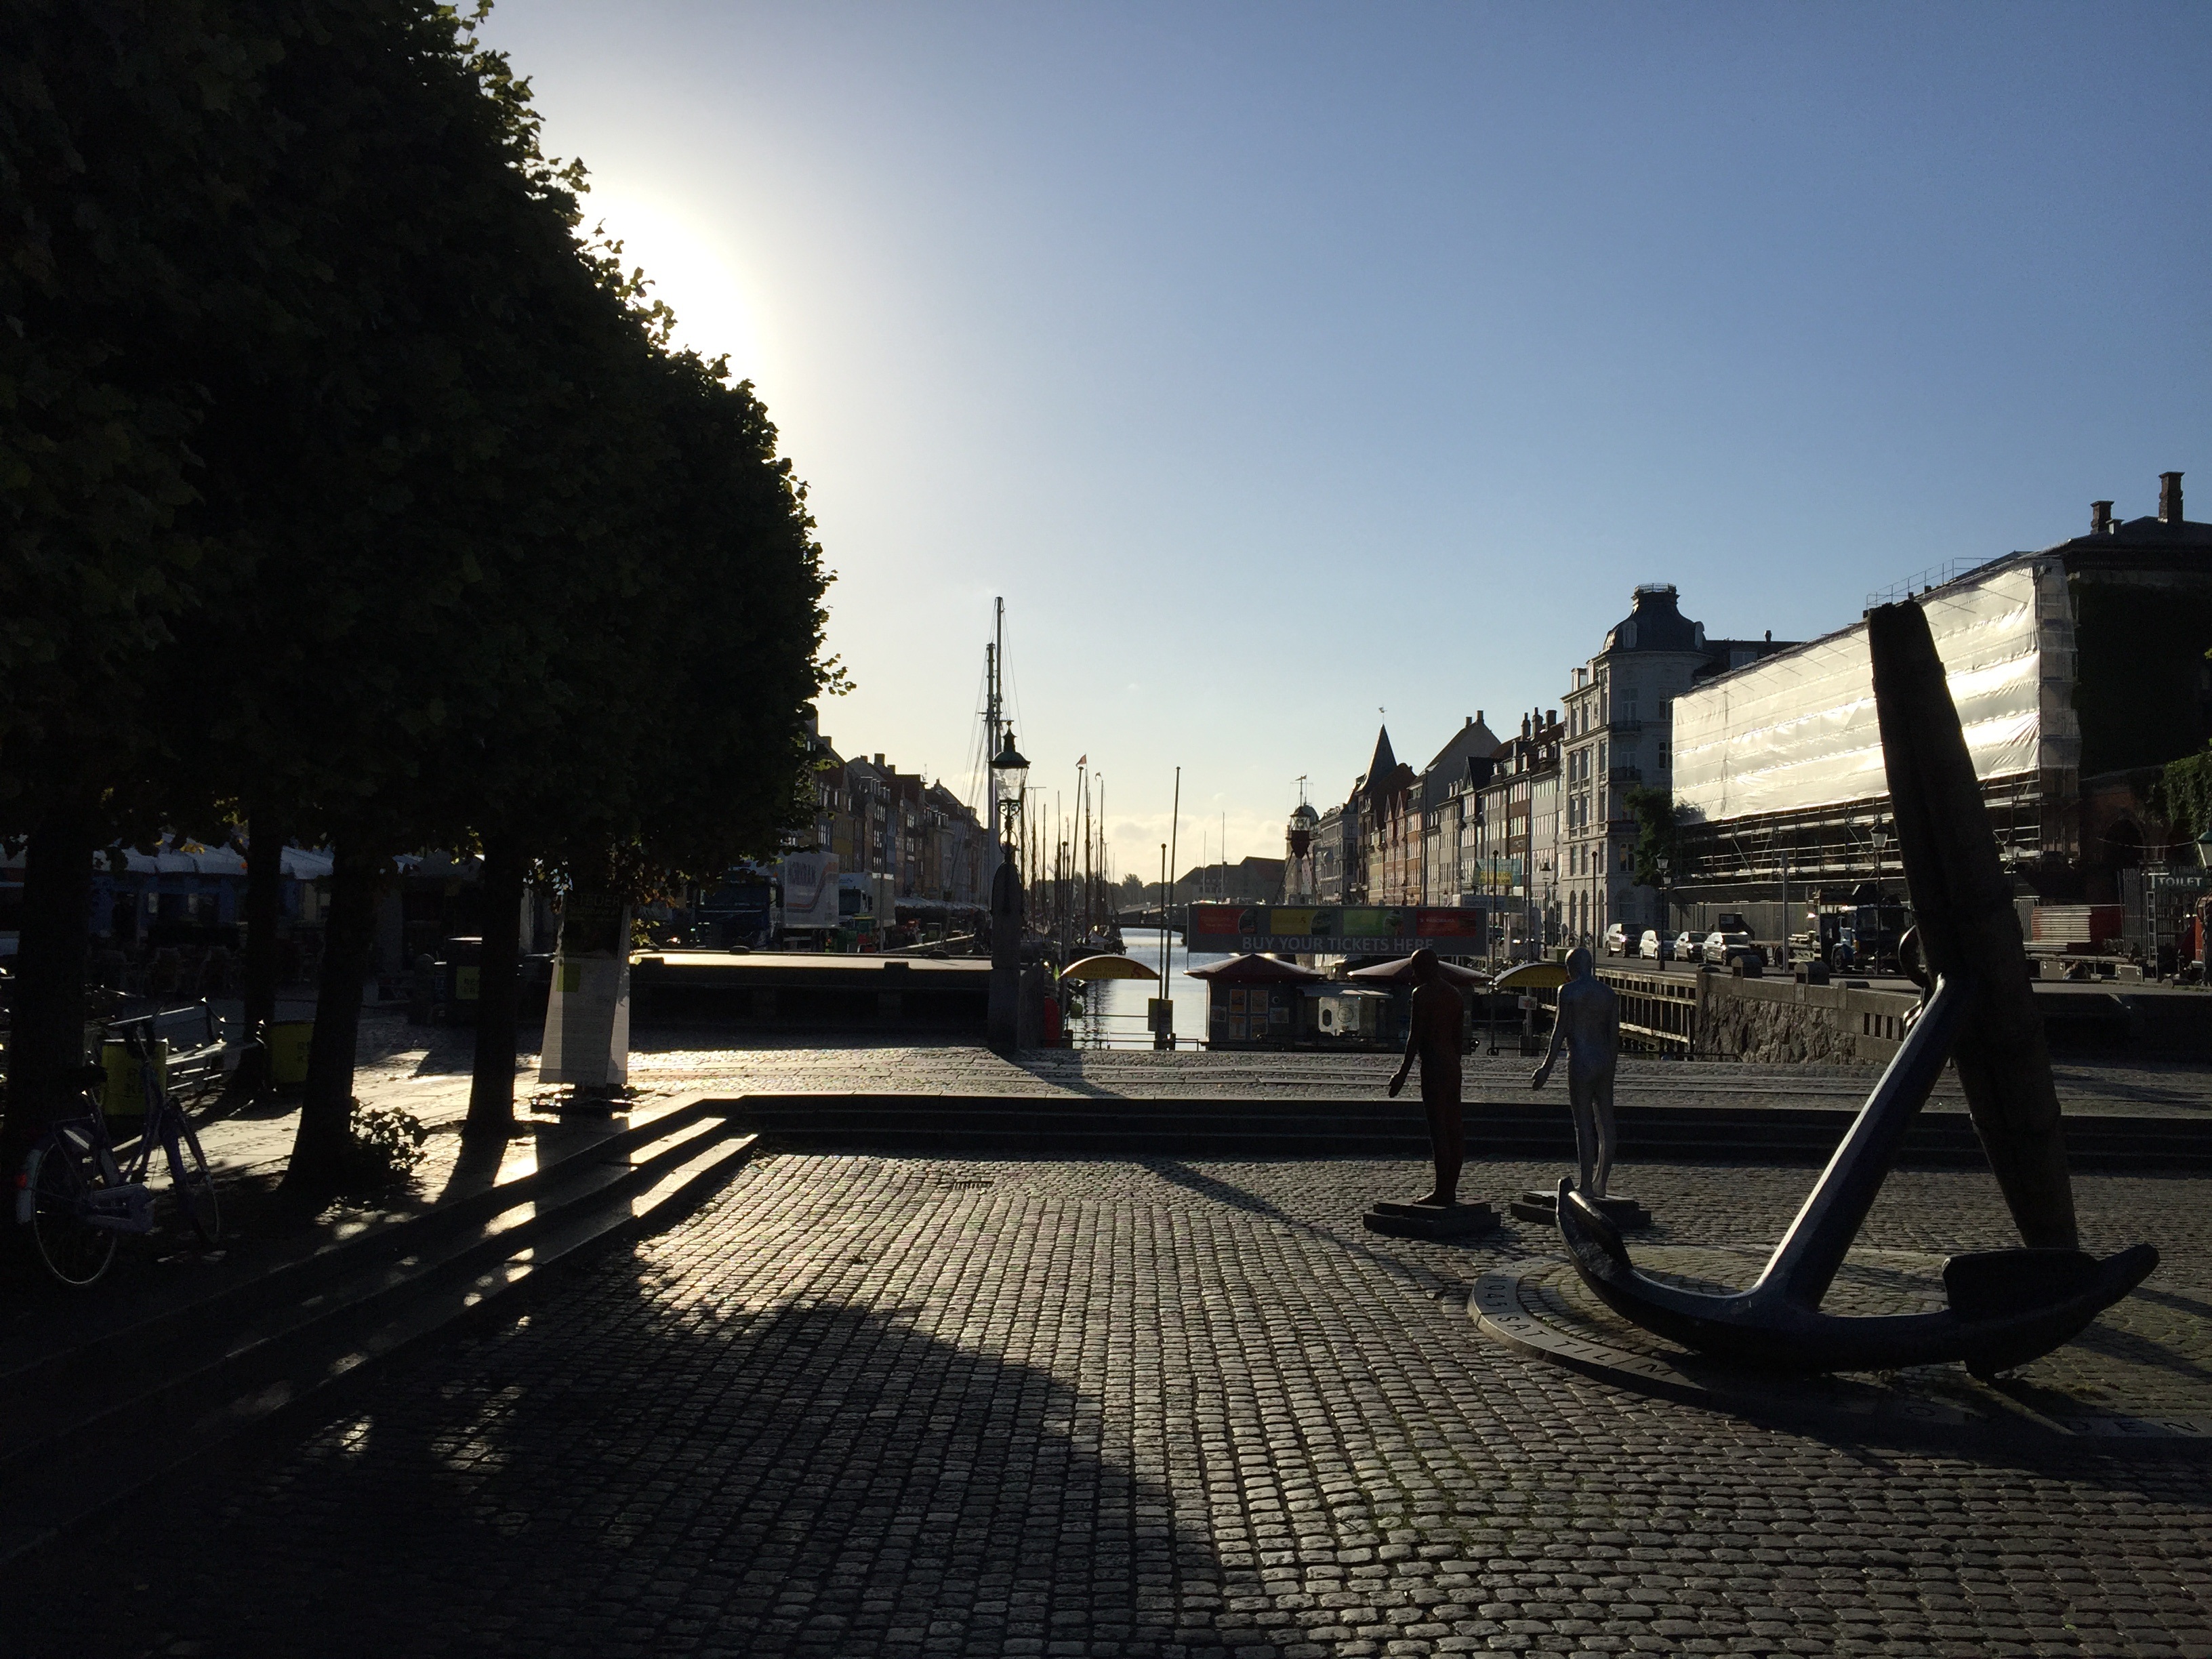
water, light, sunset, road, street, night, morning, cityscape, evening, reflection, lighting, anchor, copenhagen, channel, nyhavn, shape, sailors, urban area, new harbor